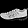
Label: Sneaker